Simon Vollant

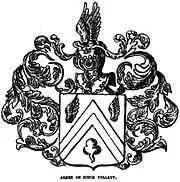

He was ennobled in 1685. The rules of heraldry accompanying his letters of nobility attributed to him the arms This were canting arms with the semi-vols for "Vollant".